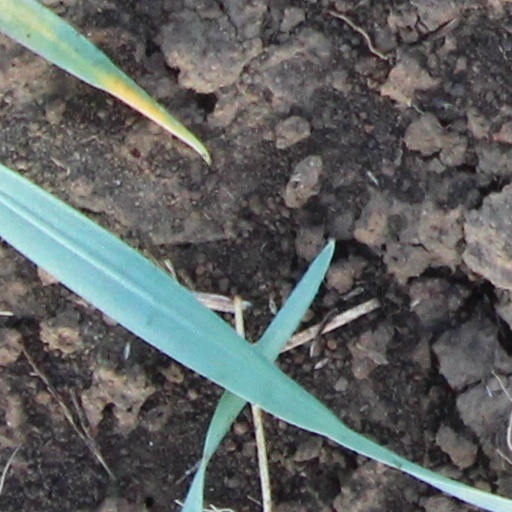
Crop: wheat